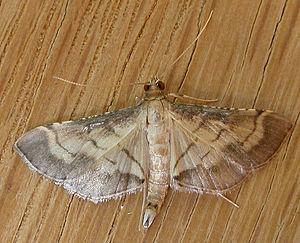
Cnaphalocrocis_poeyalis
Cnaphalocrocis poeyalis est une espèce de lépidoptères de la famille des Crambidae.
Cet article recense les hétérocères de l'île de La Réunion.